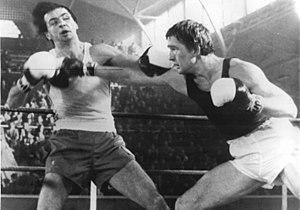
Karl-Heinz Krüger est un boxeur est-allemand né le 25 décembre 1953 à Templin.
Kazimierz Wiesław Szczerba est un boxeur polonais né à Ciężkowice le 4 mars 1954.